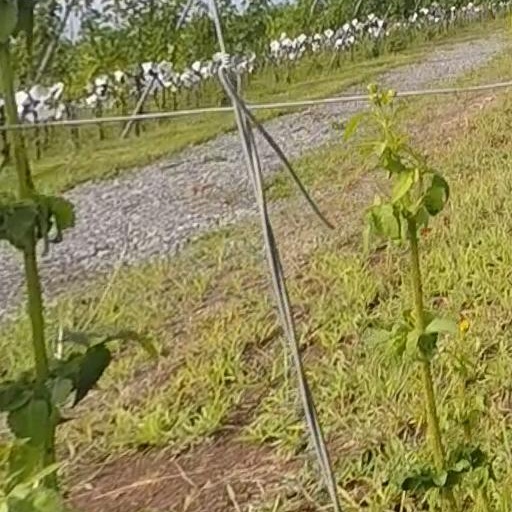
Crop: grape